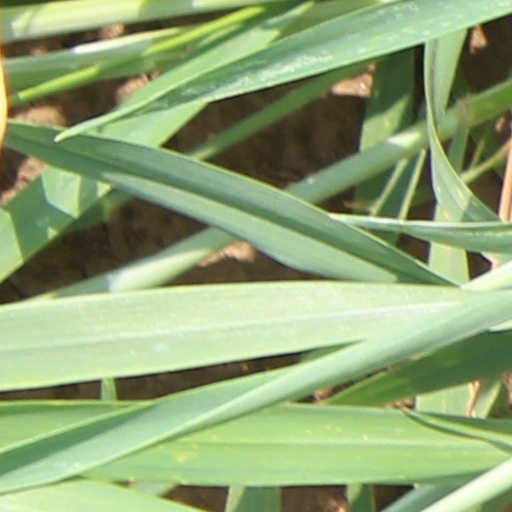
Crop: wheat